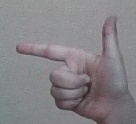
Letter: yaa